Noel Cleal

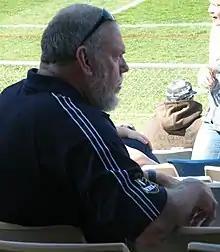

Noel Harvey "Crusher" Cleal (born 16 October 1958) is an Australian former professional rugby league footballer and coach. A destructive for the Manly Sea Eagles, he also represented New South Wales in the State of Origin Series and the Australian national rugby league team.